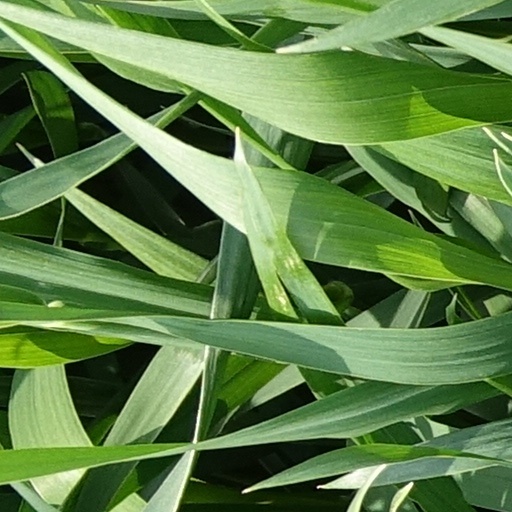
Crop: wheat